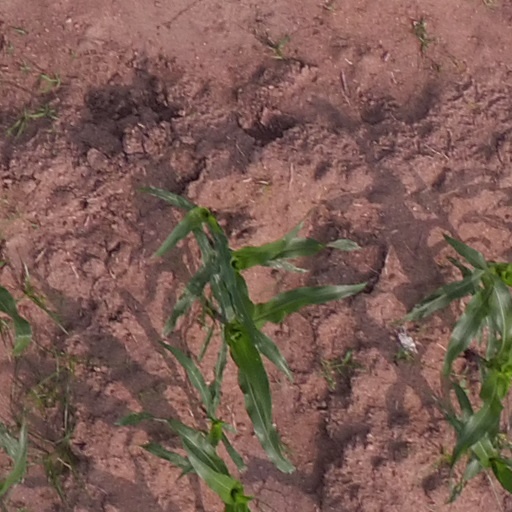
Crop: maize; corn